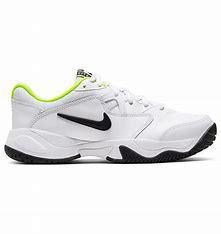
Brand: Nike
Model: Court Lite 2